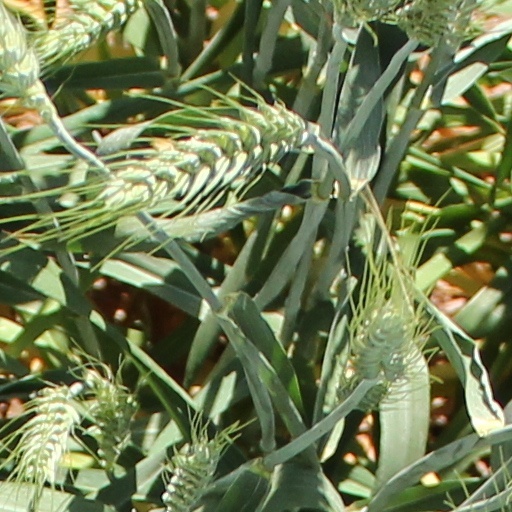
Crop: wheat